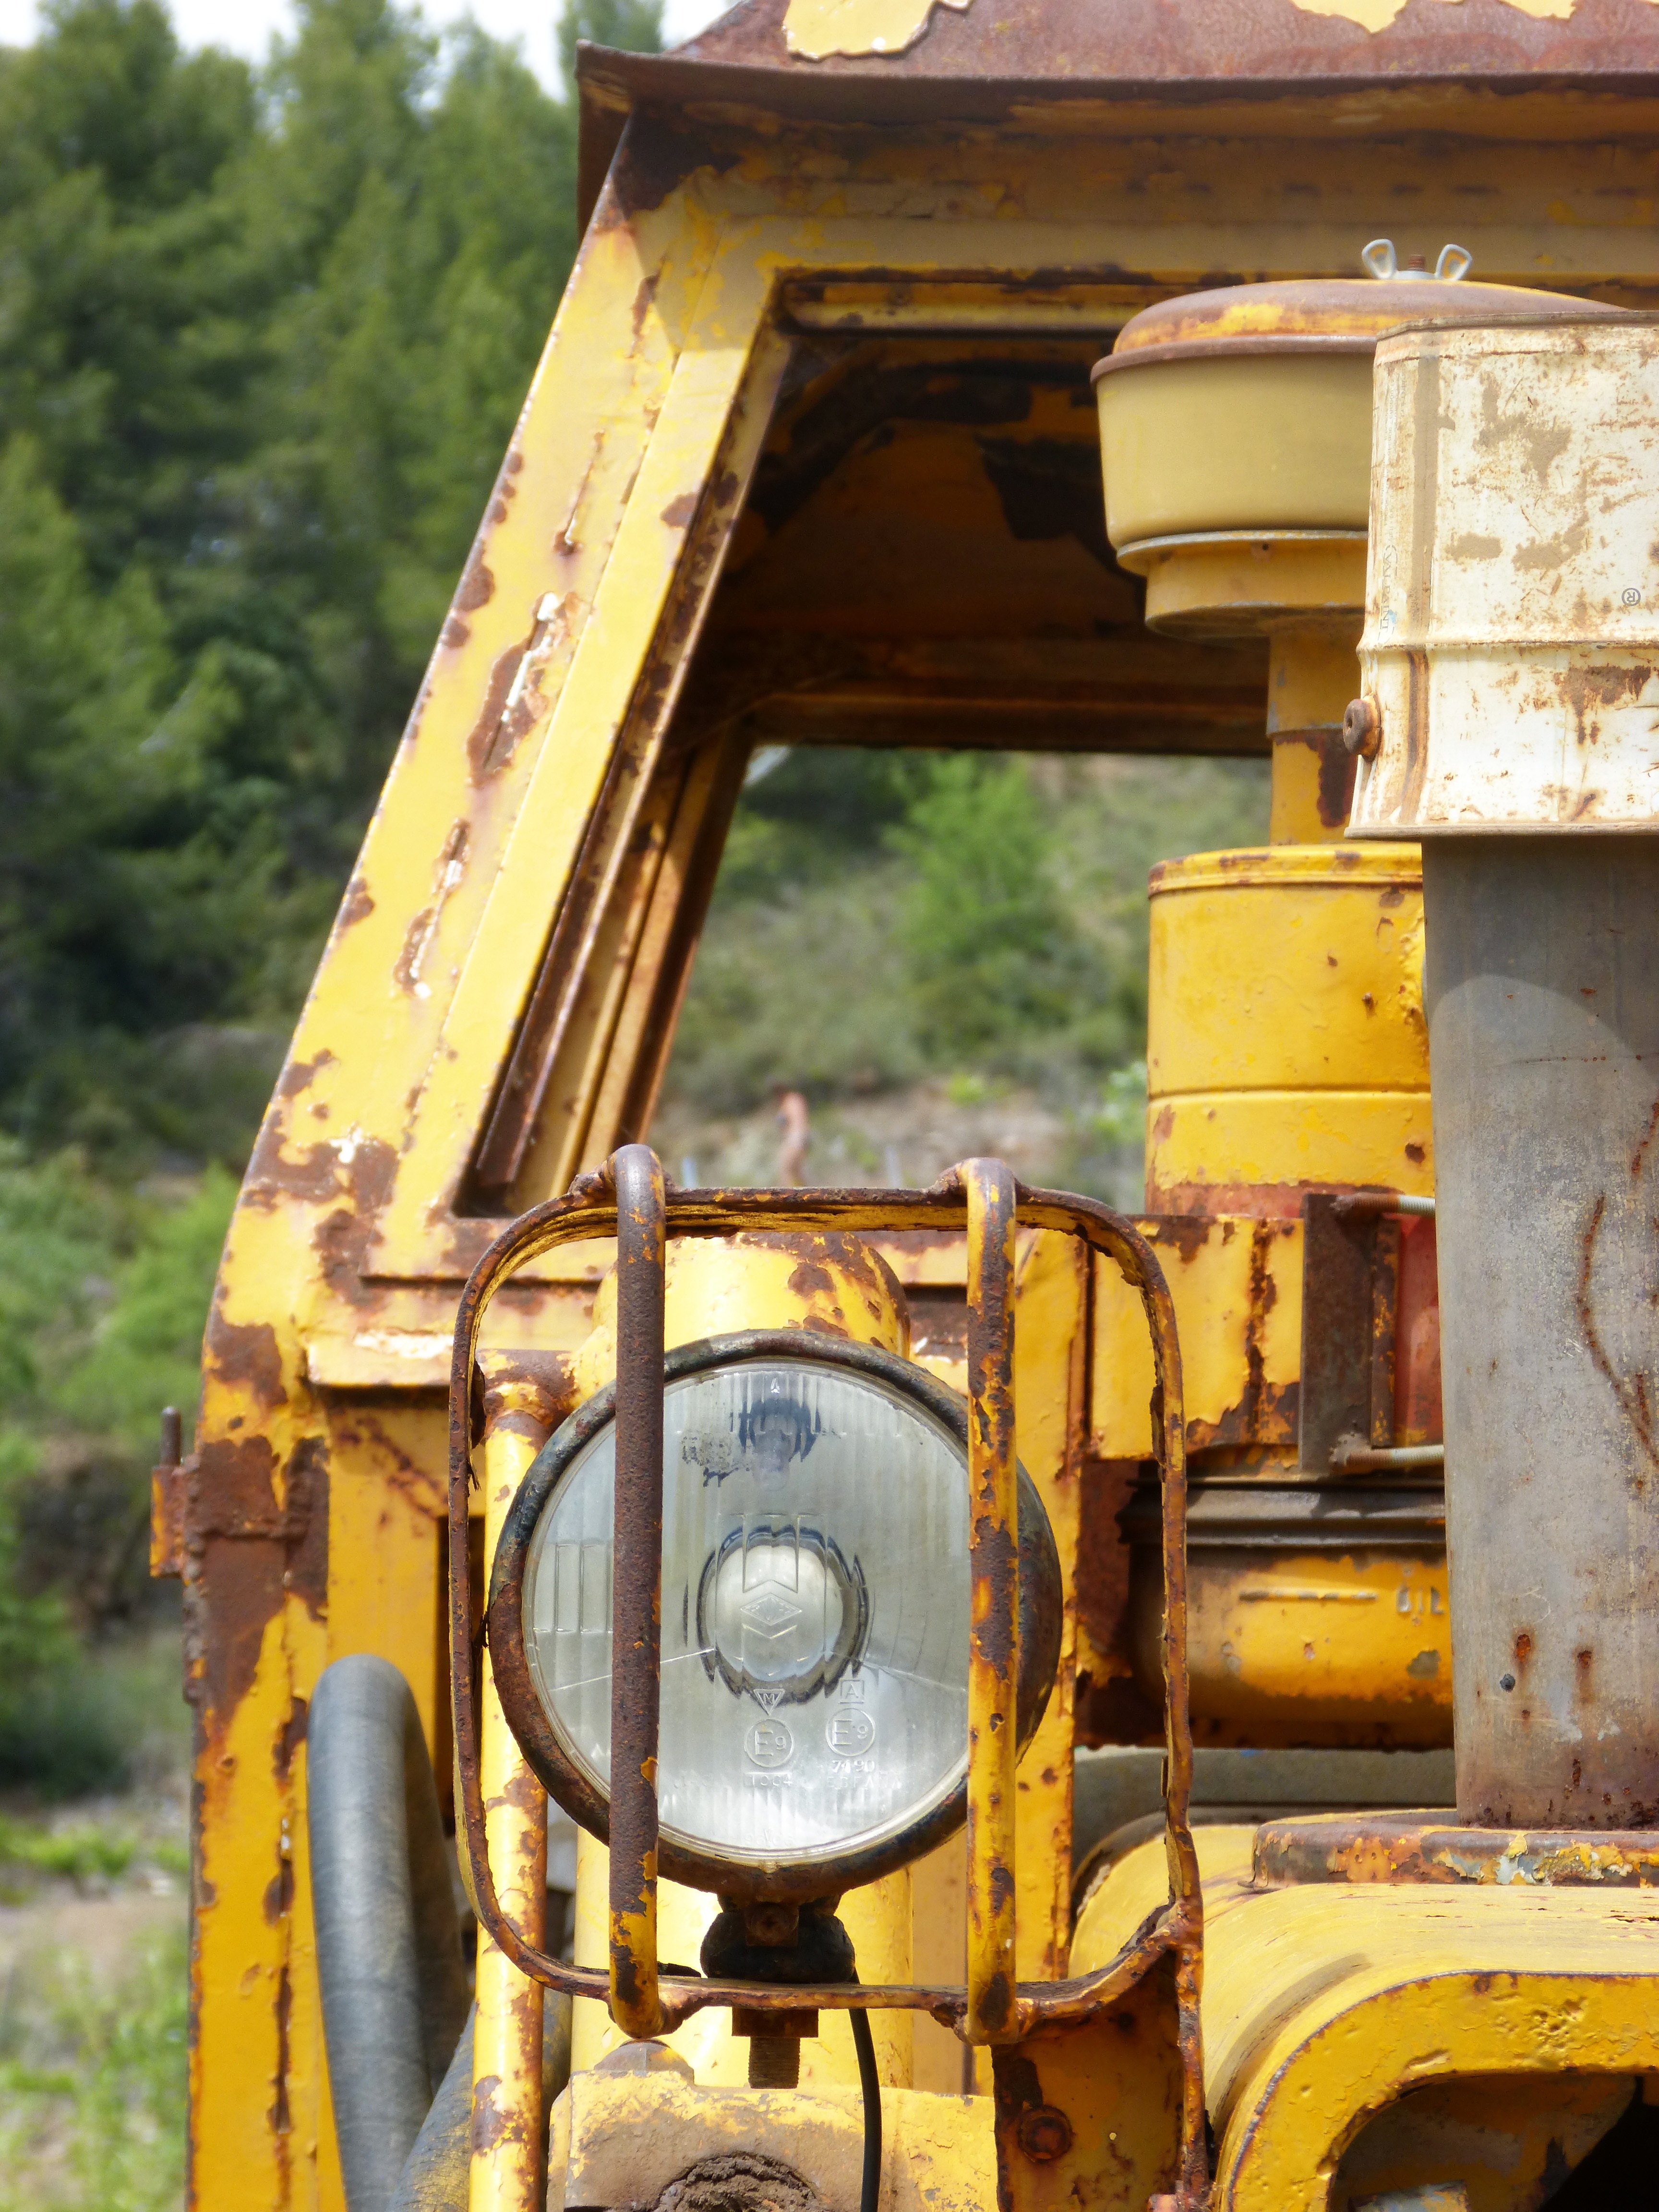
light, lighthouse, wood, old, vehicle, abandoned, machinery, agriculture, bulldozer, detail, excavator, construction equipment